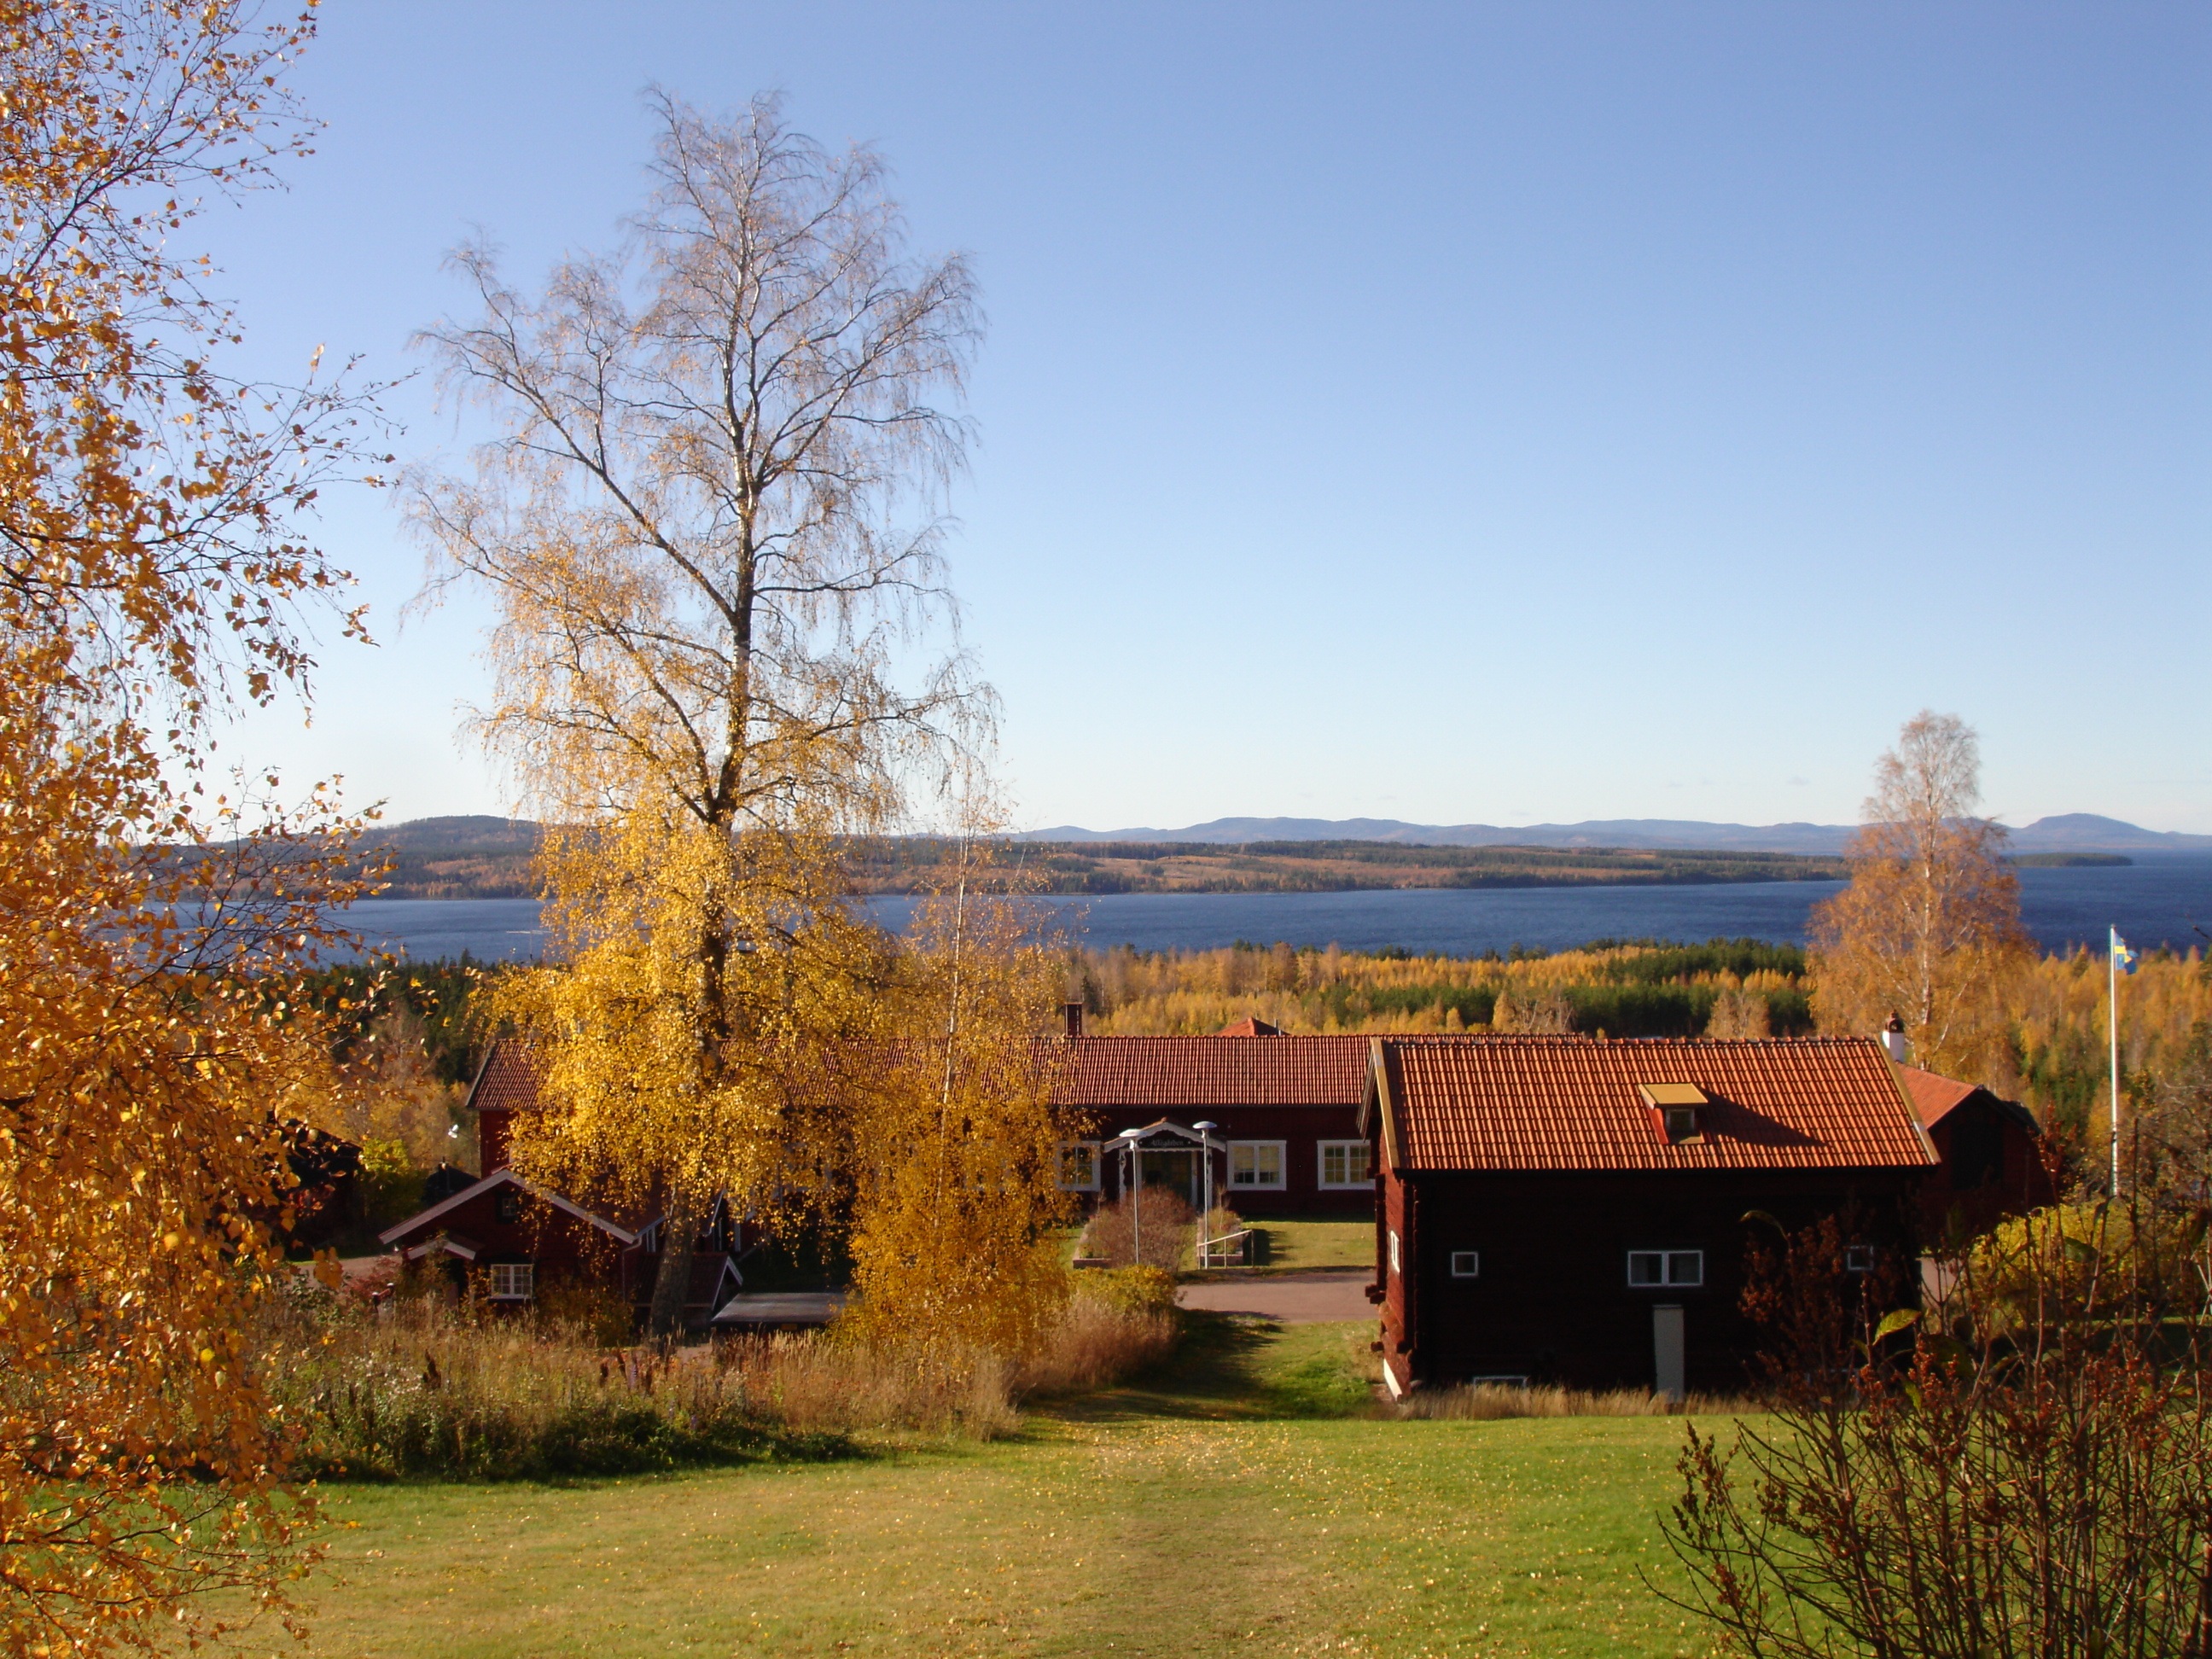
landscape, tree, water, nature, mountain, farm, meadow, house, leaf, lake, view, barn, home, autumn, season, blue sky, sweden, landscapes, estate, views, tallberg, sky blue, rural area, beautifully, the valleys, siljan, woody plant